Aaron Goodrich

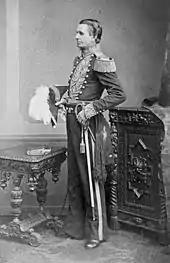
Goodrich, ca. 1860s; photographer noted as being Belgian.

He was a member of the Tennessee House of Representatives from 1847 to 1849. He was appointed as Chief Justice of Minnesota Supreme Court on March 19, 1849, by President Zachary Taylor. He presided over the first court session in Stillwater, Minnesota Territory, in August 1849, deciding 60 cases in six days. However, he failed to see out his four-year term. Several prominent Minnesota attorneys demanded Goodrich be removed for "incompetency, unfitness and improprieties committed on and off the bench", in 1851. After a failed attempt at impeachment, President Millard Fillmore used his executive power to remove Goodrich from office; Goodrich subsequently took the matter to court in an attempt to obtain the salary for the remainder of his term. He was a freemason, and in July 1849, became one of the founding members of the local Masonic Lodge (Saint Paul Lodge Number Three). He was also a unionist, and anti-abolitionist, and a founding member of Minnesota Historical Society and Minnesota Republican Party. Goodrich was a Minnesota delegate to the 1860 Republican National Convention that nominated Abraham Lincoln, but cast his vote for William H. Seward. At Seward's behest, Goodrich was appointed secretary of the United States legation in Brussels, Belgium, by President Lincoln in 1861, remaining there until 1869.